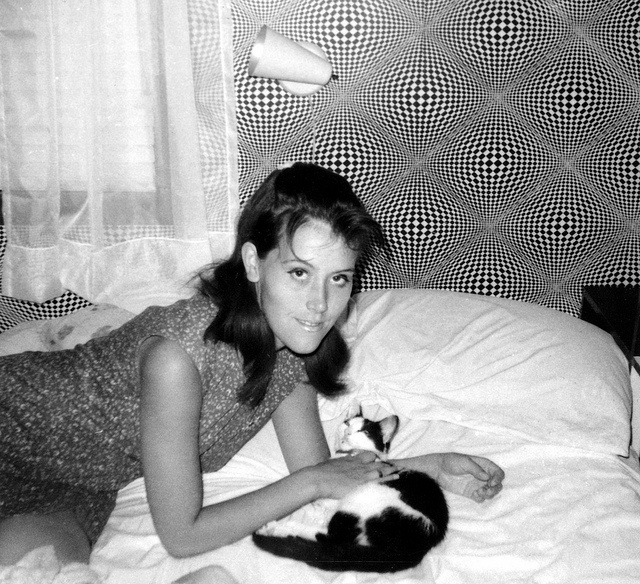
Woman playing with an adoring cat on a bed in front of a moire patterned wall.
A young woman is petting a black and white kitten.
A woman and a cat on a bed in a room.
a young woman lying on a bed in front of a window petting a black and white cat
The woman and the cat lie on the bed.